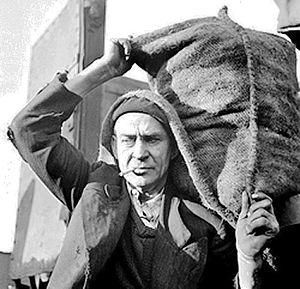
Dernier bougnat de Paris
Le bougnat ou Auvergnat de Paris, est un immigrant installé à Paris, originaire d'Auvergne, aire culturelle qui dépasse le cadre de la province historique et englobe également une partie sud du Massif Central. Après avoir exercé la profession de porteur d'eau, notamment pour les bains dès le XVIIᵉ siècle, le siècle suivant voit également les Auvergnats de Paris exercer des professions en lien avec l'artisanat du métal et de la récupération tel que rémouleurs, étameurs, chaudronniers.
Le côtes-d'auvergne est un vin d'appellation d'origine contrôlée produit dans le département du Puy-de-Dôme.